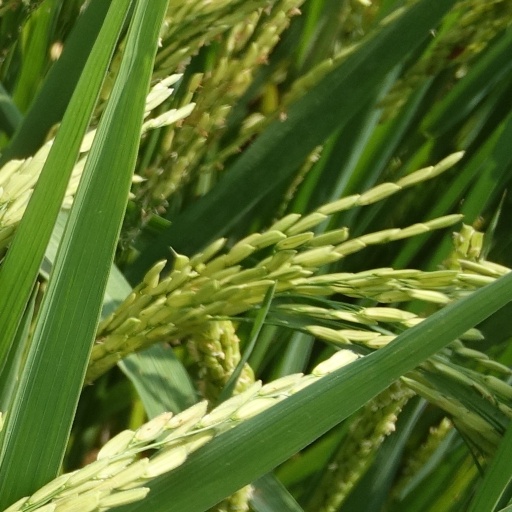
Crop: rice